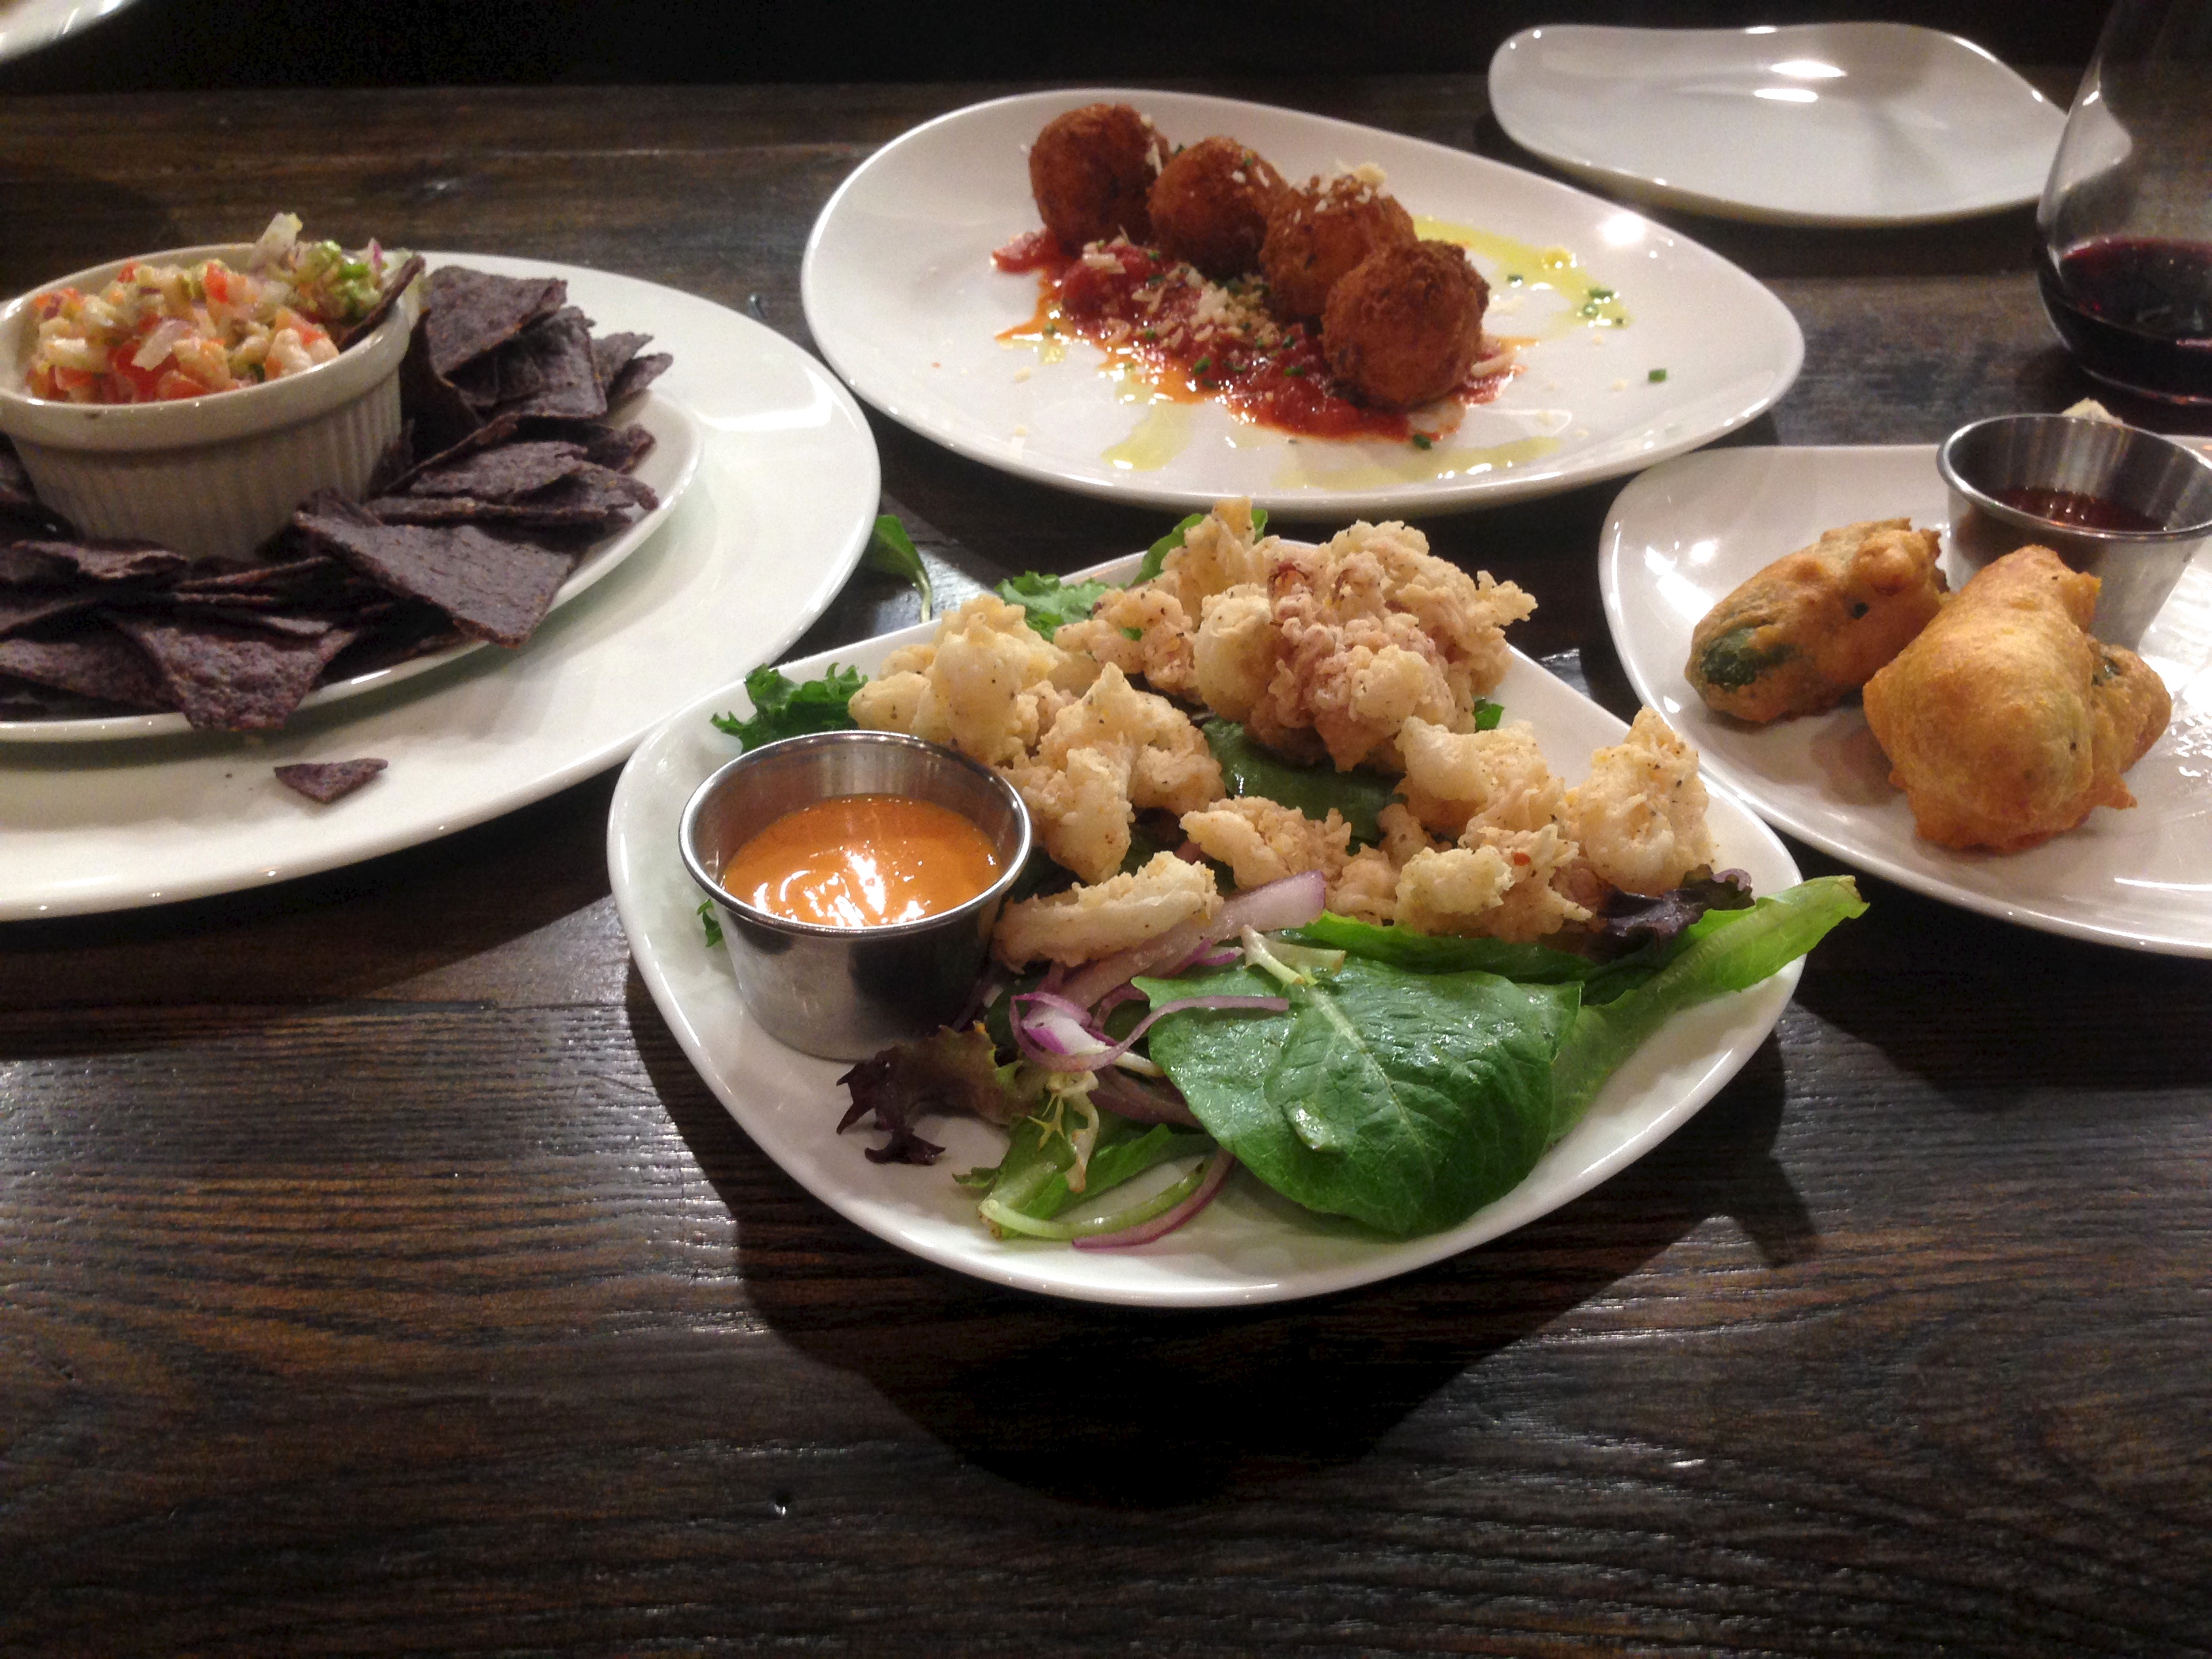
restaurant, dish, meal, food, lunch, cuisine, asian food, hors d oeuvre, chinese food